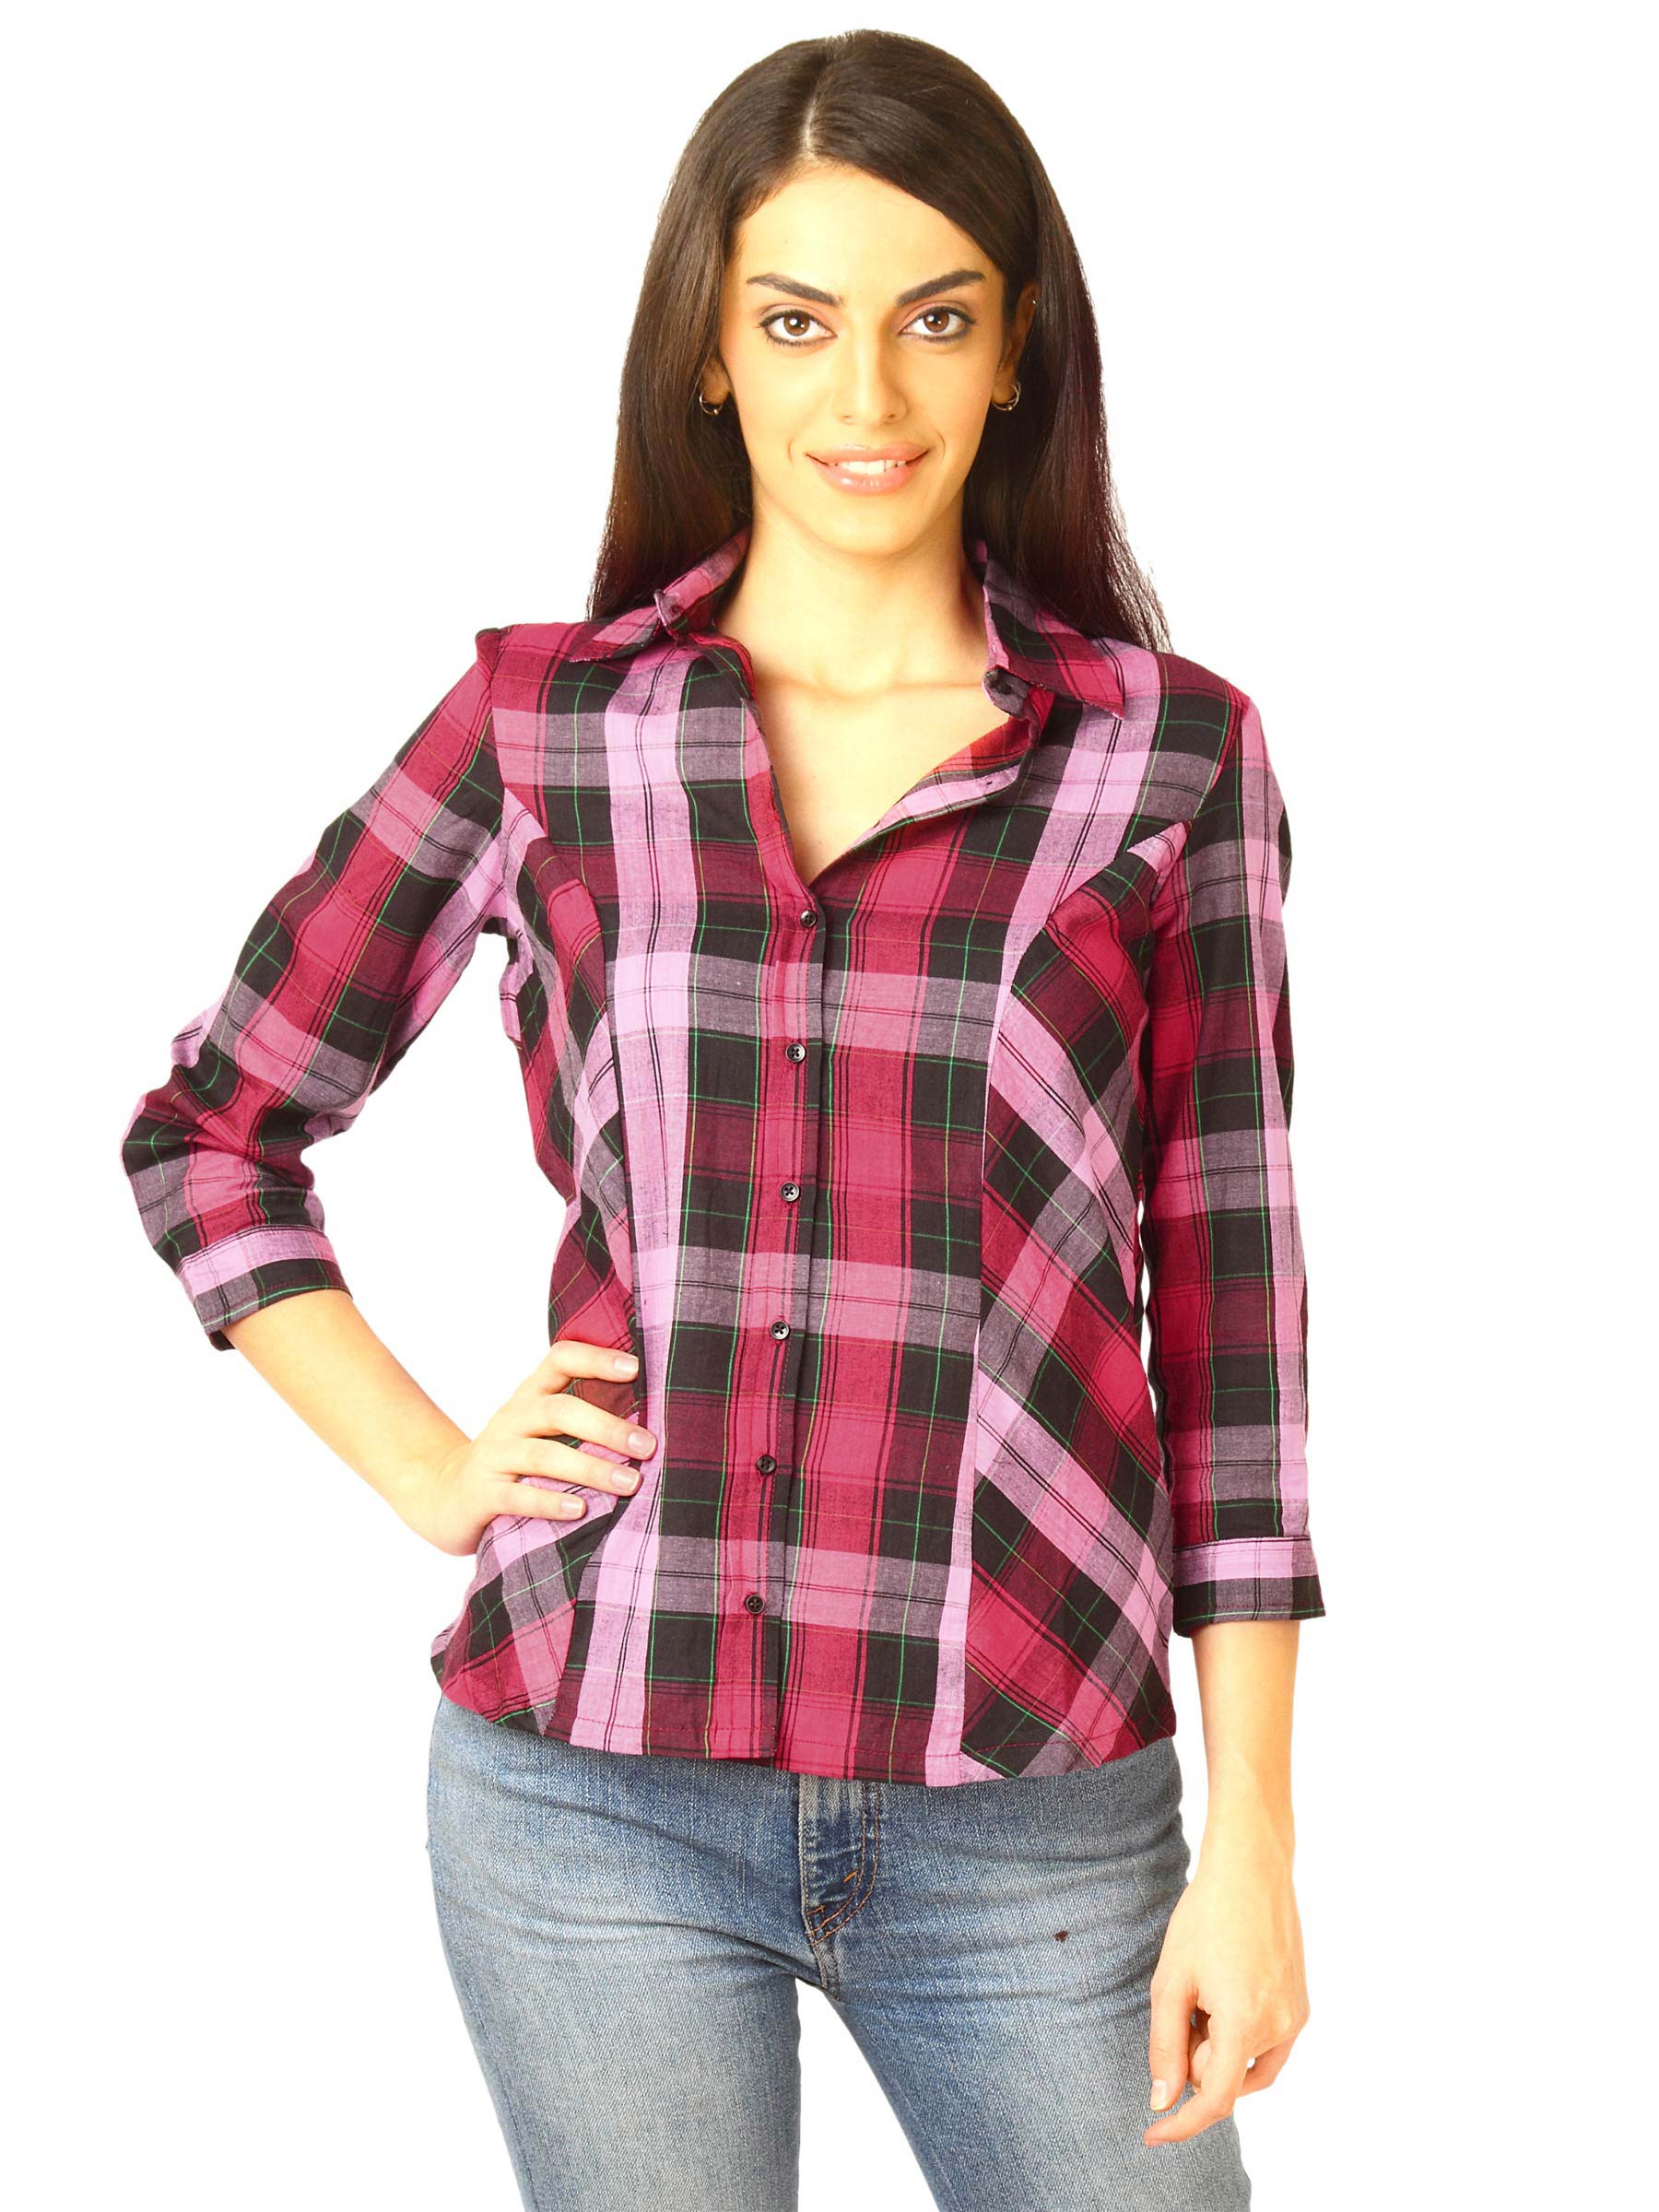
Jealous 21 Women Checks Pink Shirt
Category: Apparel / Topwear / Shirts
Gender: Women
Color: Pink
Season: Fall 2011
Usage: Casual